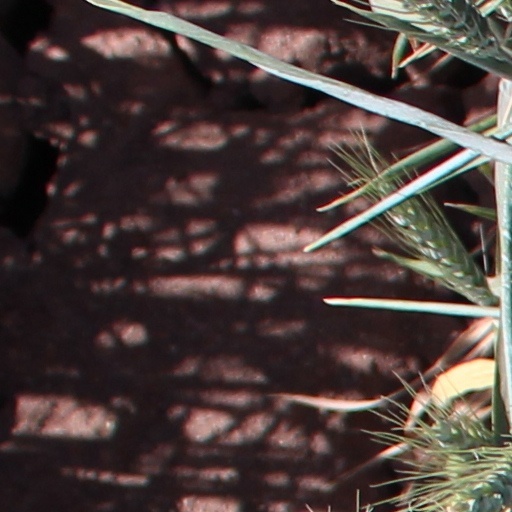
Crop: wheat